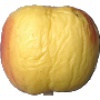
Label: red_yellow_apple